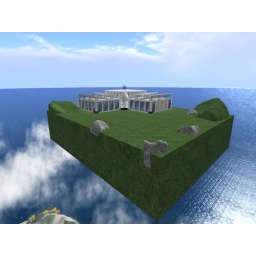
The Integrated Technologies office - floating above the clouds in SecondLife